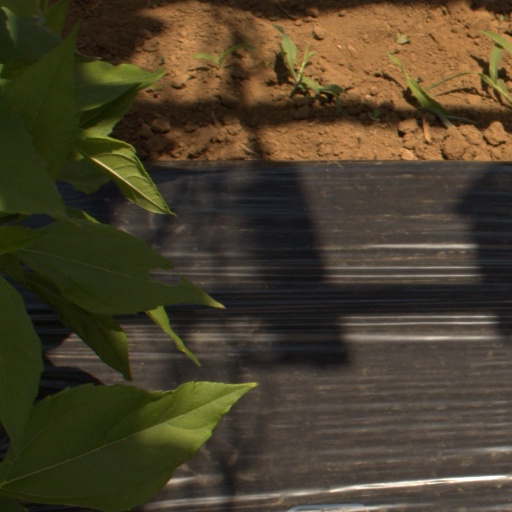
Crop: Jerusalem artichoke